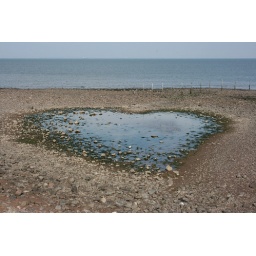
We saw this rock pool on the beach at Minehead today, left behind by the outgoing tide.